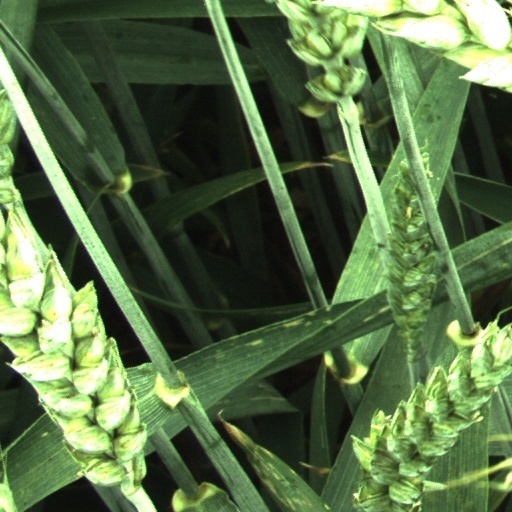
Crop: wheat